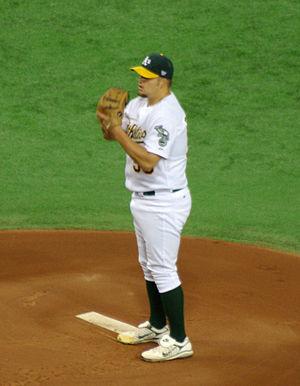
Joseph Matthew Blanton est un lanceur droitier drafde la Ligue majeure de baseball.